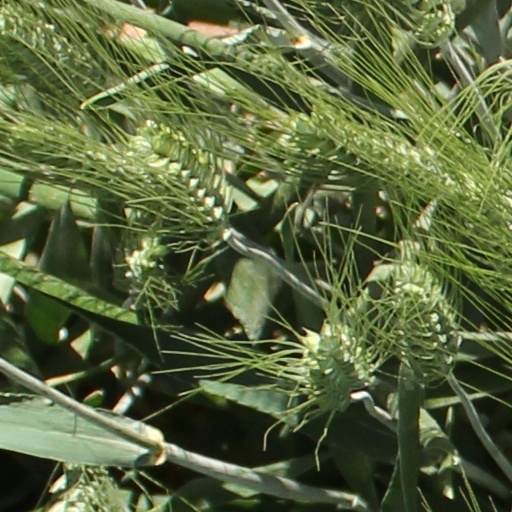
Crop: wheat